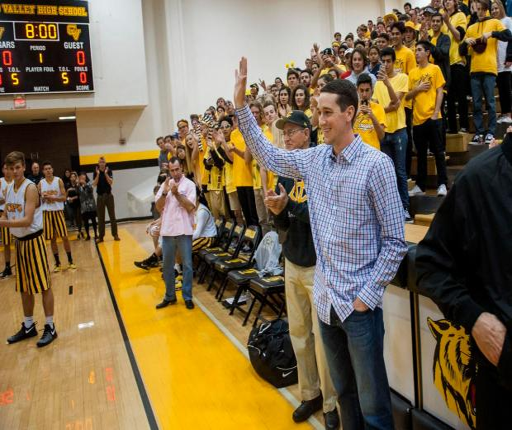
baseball player acknowledges the crowd as he introduced before friday 's basketball game against school .